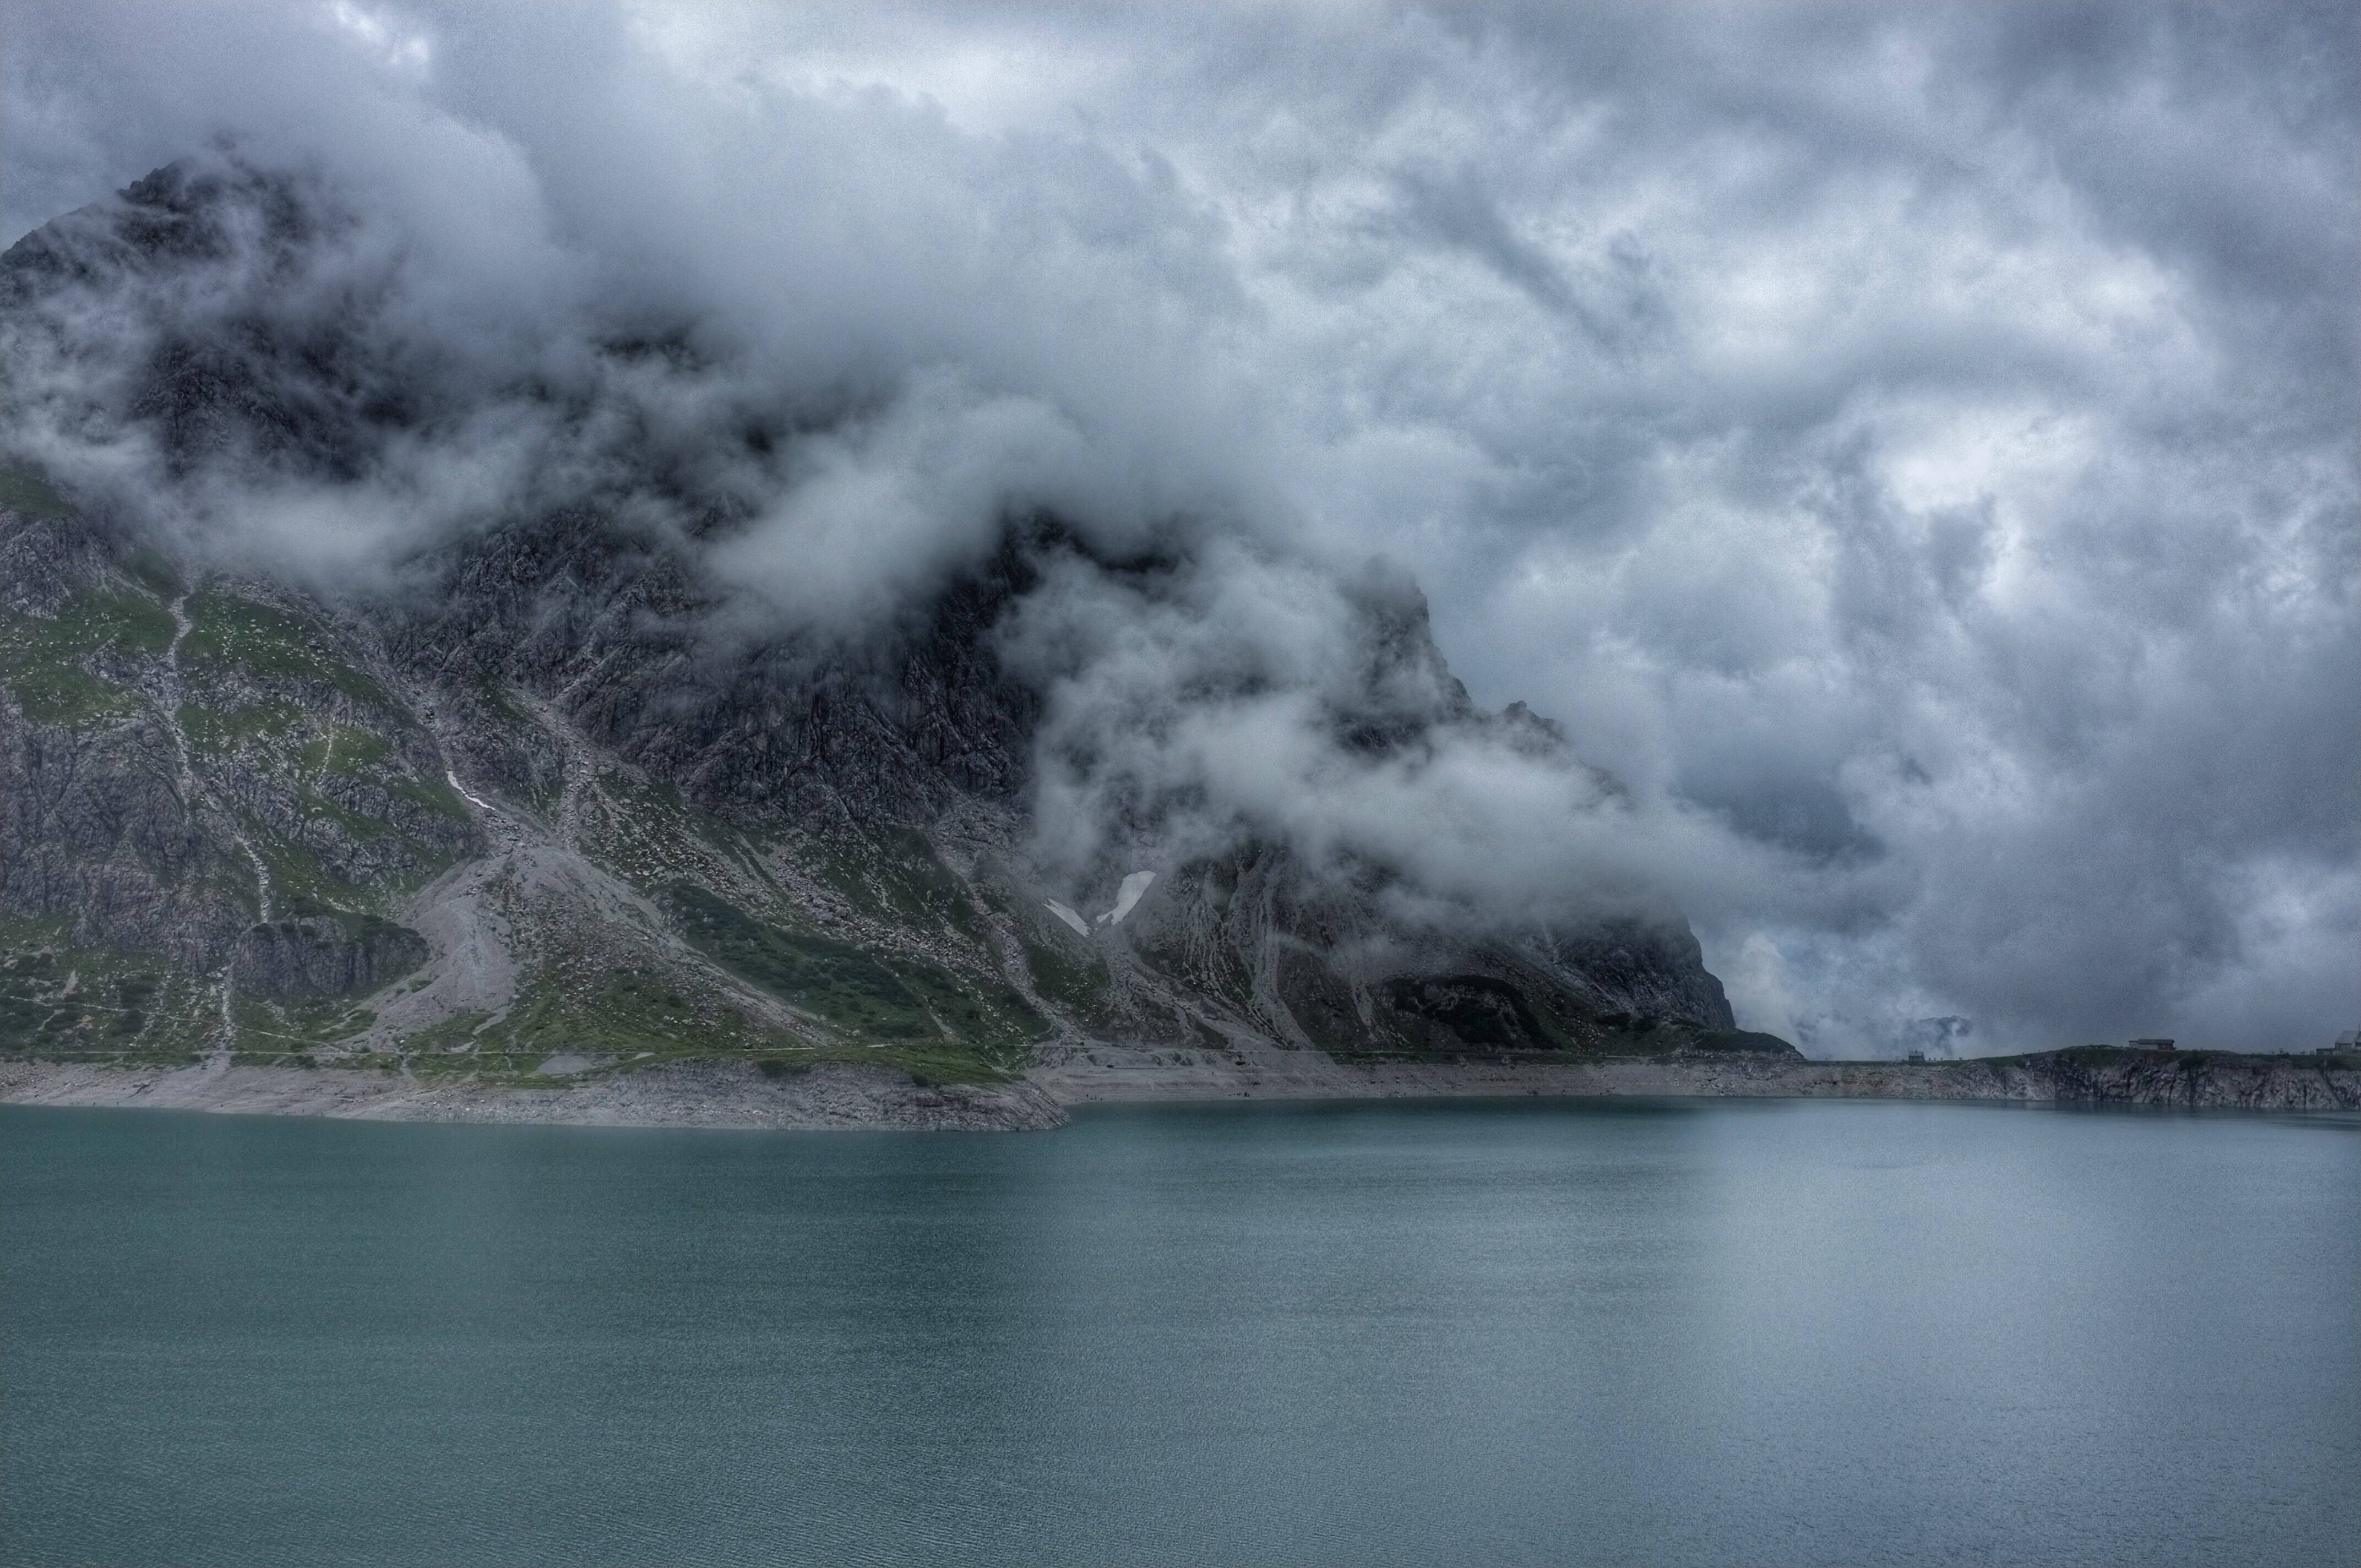
landscape, sea, tree, water, ocean, horizon, mountain, cloud, sky, wave, lake, atmosphere, river, mountain range, foggy, daytime, reflection, storm, cumulus, calm, fjord, reservoir, highland, outdoors, fell, loch, phenomenon, meteorological phenomenon, glacial landform, geological phenomenon, wind wave, water resources